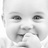
Emotion: happy